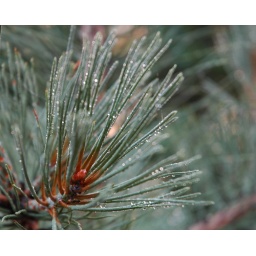
Mist on the needles of a pine tree in the Gila wilderness